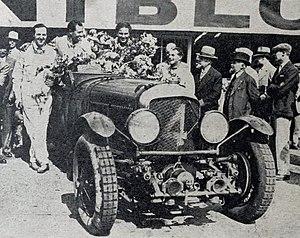
24 Heures du Mans 1930, la Bentley 6.6L I6 victorieuse de Barnato et Kidston.
Les 24 Heures du Mans 1930 sont la 8ᵉ édition de l'épreuve et se déroulent les 21 et 22 juin 1930 sur le circuit de la Sarthe.